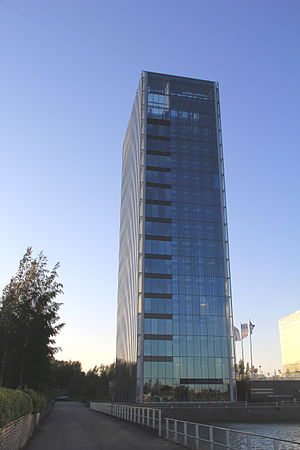
KONE
KONE er en international ingeniør- og servicevirksomhed med omkring 55.000 ansatte. Virksomheden blev grundlagt i 1910 og med hovedkvarter i Espoo, Finland.